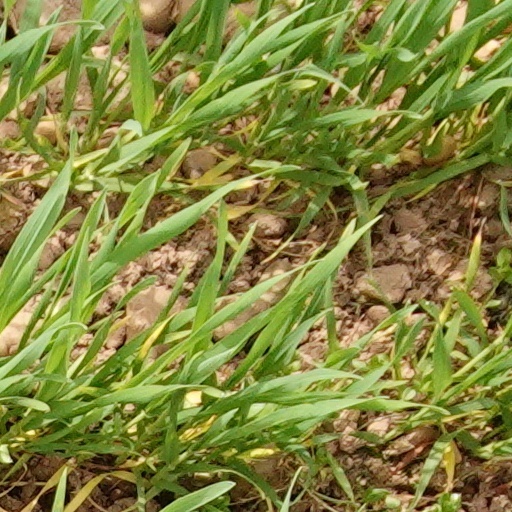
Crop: wheat